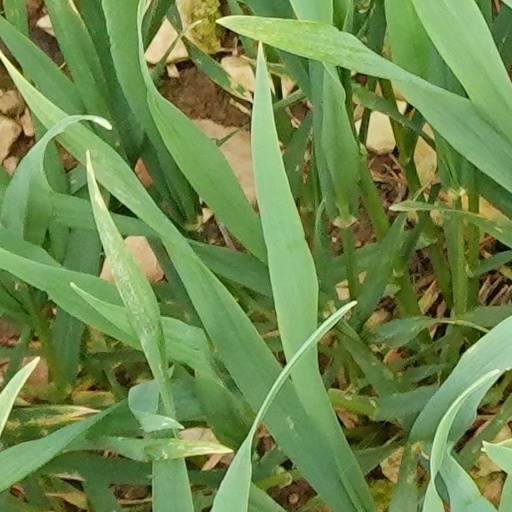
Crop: wheat